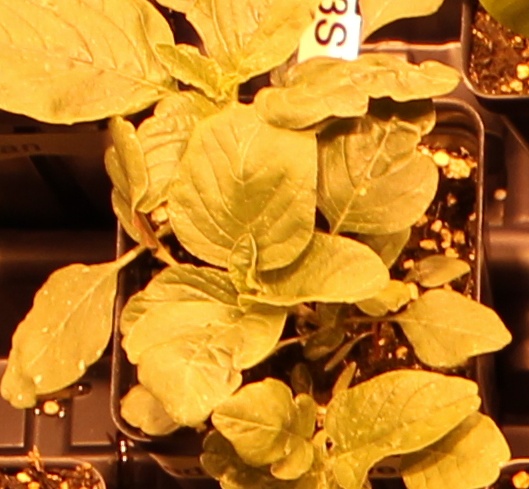
Label: Redroot Pigweed